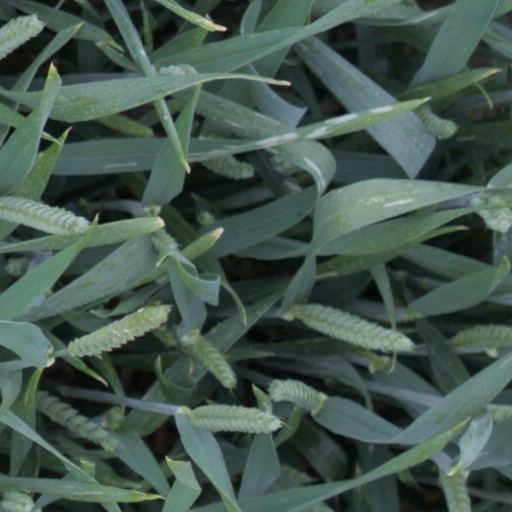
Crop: wheat